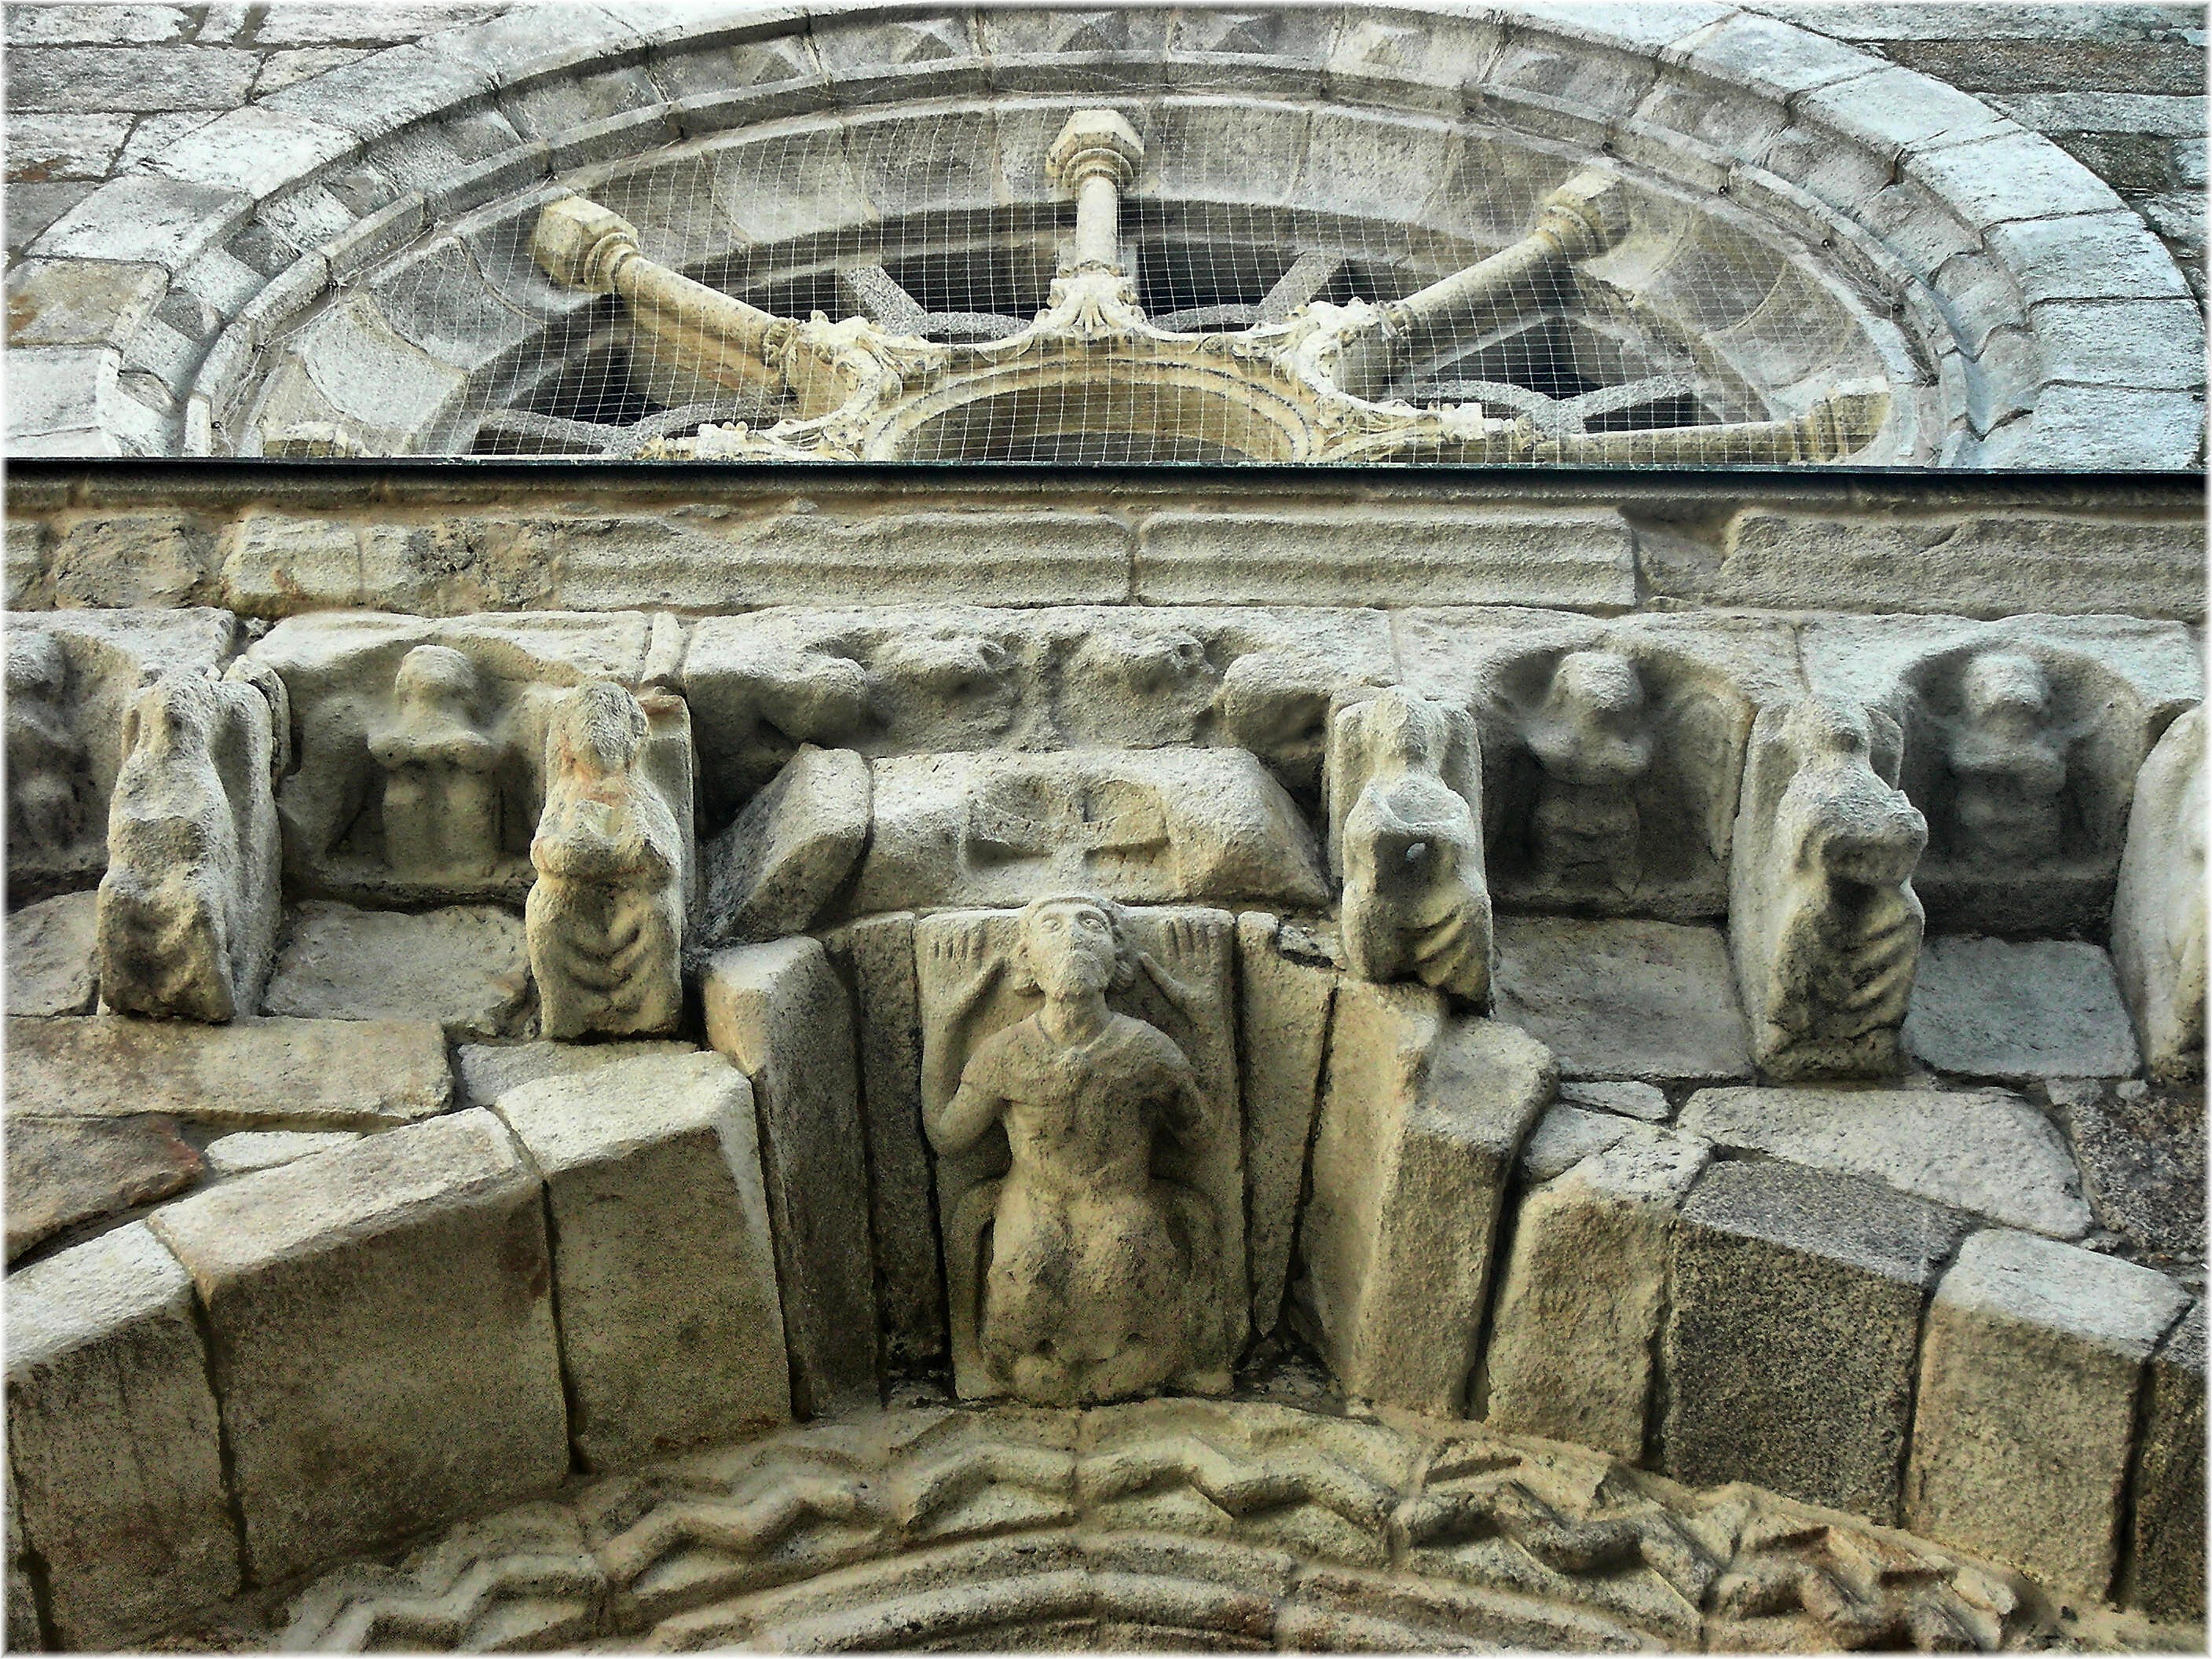
structure, building, urban, monument, europe, statue, landmark, place of worship, sculpture, art, spain, temple, ruins, europa, galicia, piedra, history, ciudad, romanico, carving, pedra, relief, water feature, espana, galiza, cidadevella, urbe, iglesias, igrexas, lacoruna, acoru a, coru a, archaeological site, stone carving, historic site, ancient history, ancient roman architecture